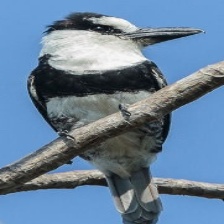
Species: BLACK BREASTED PUFFBIRD
Scientific name: NOTHARCHUS PECTORALIS